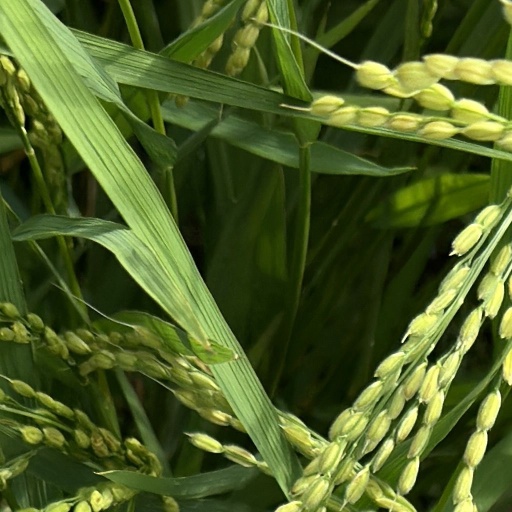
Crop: rice